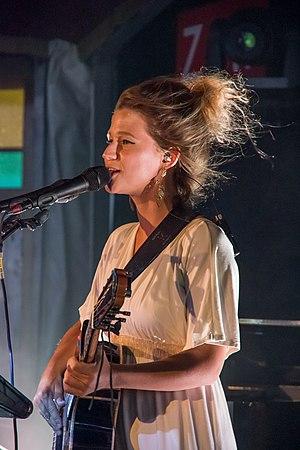
Selah Sue, de son vrai nom Sanne Putseys, née le 3 mai 1989 à Louvain, est une auteure-compositrice-interprète belge. Elle a remporté cinq fois le prix de la meilleure artiste solo féminine aux Music Industry Awards.